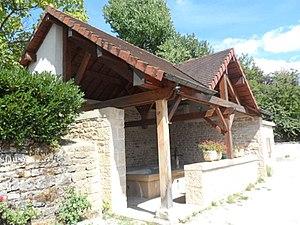
Vue du lavoir adjacent à la mairie de Cesancey ( Jura (39), France)
Cesancey est une commune française située dans le département du Jura en région Bourgogne-Franche-Comté.